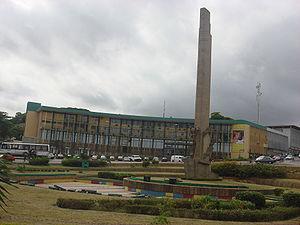
Place de la République à Abidjan Plateau (Côte d'Ivoire)
La Poste de Côte d'Ivoire, alias La Poste CI, est une société d'État ivoirienne, créée le 30 juin 1998, et succédant à plusieurs organisations assurant auparavant ce service public. Elle a pour missions d'assurer le transport de messagerie et de marchandises, ainsi que le transfert d'argent.
L’économie de la Côte d'Ivoire, avec un PIB par habitant qui s'élève à 1 600 USD en 2011 fait partie des économies en voie de développement. L'indice de pauvreté atteint 48,9 % en 2008.